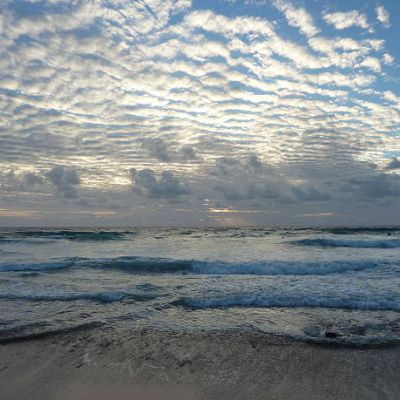
Cloud type: Cirrostratus (Cs)